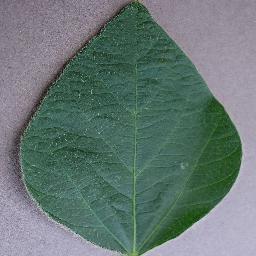
Label: Soybean___healthy